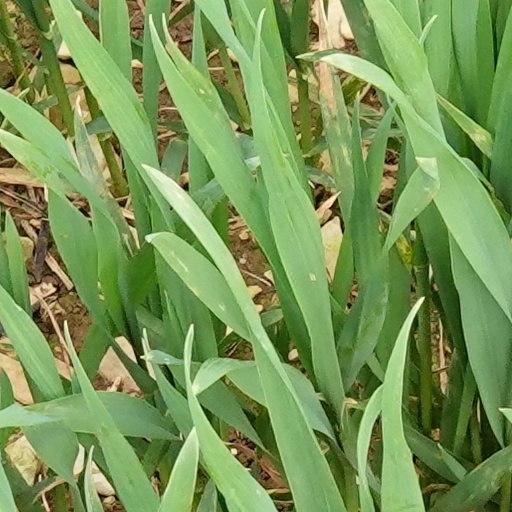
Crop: wheat